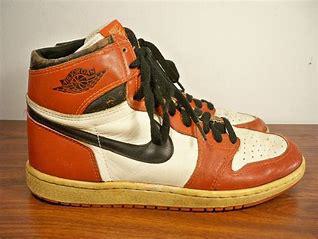
Brand: Jordan
Model: 1